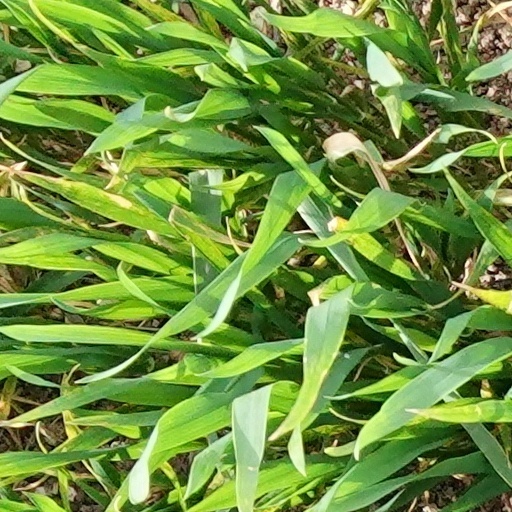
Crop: wheat